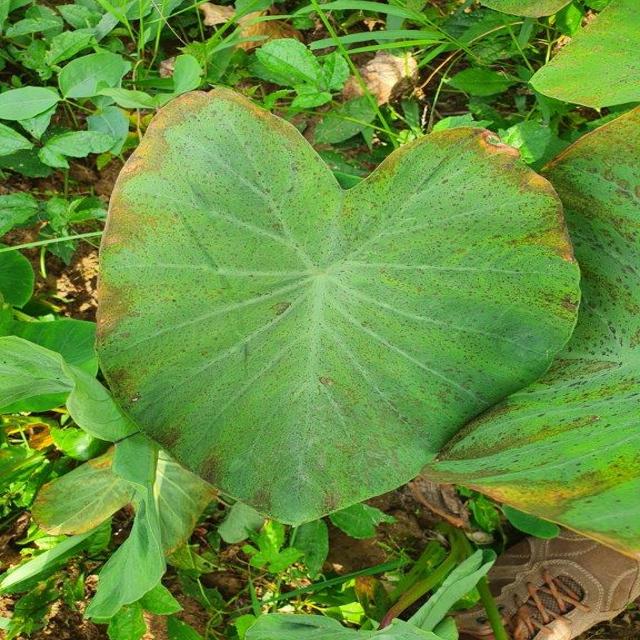
Label: Mid_Blight